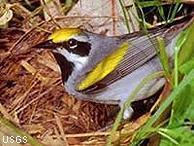
A photo of a golden winged warbler